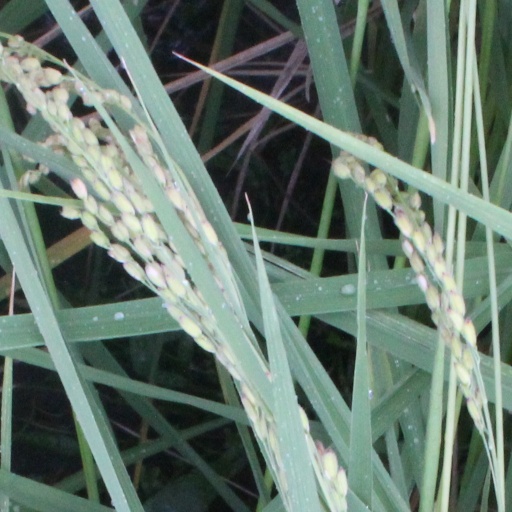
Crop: rice